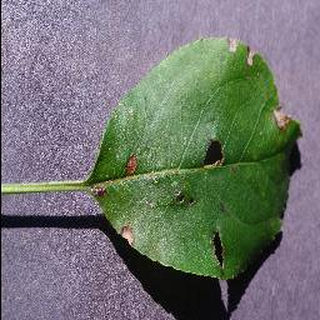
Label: apple_black_rot